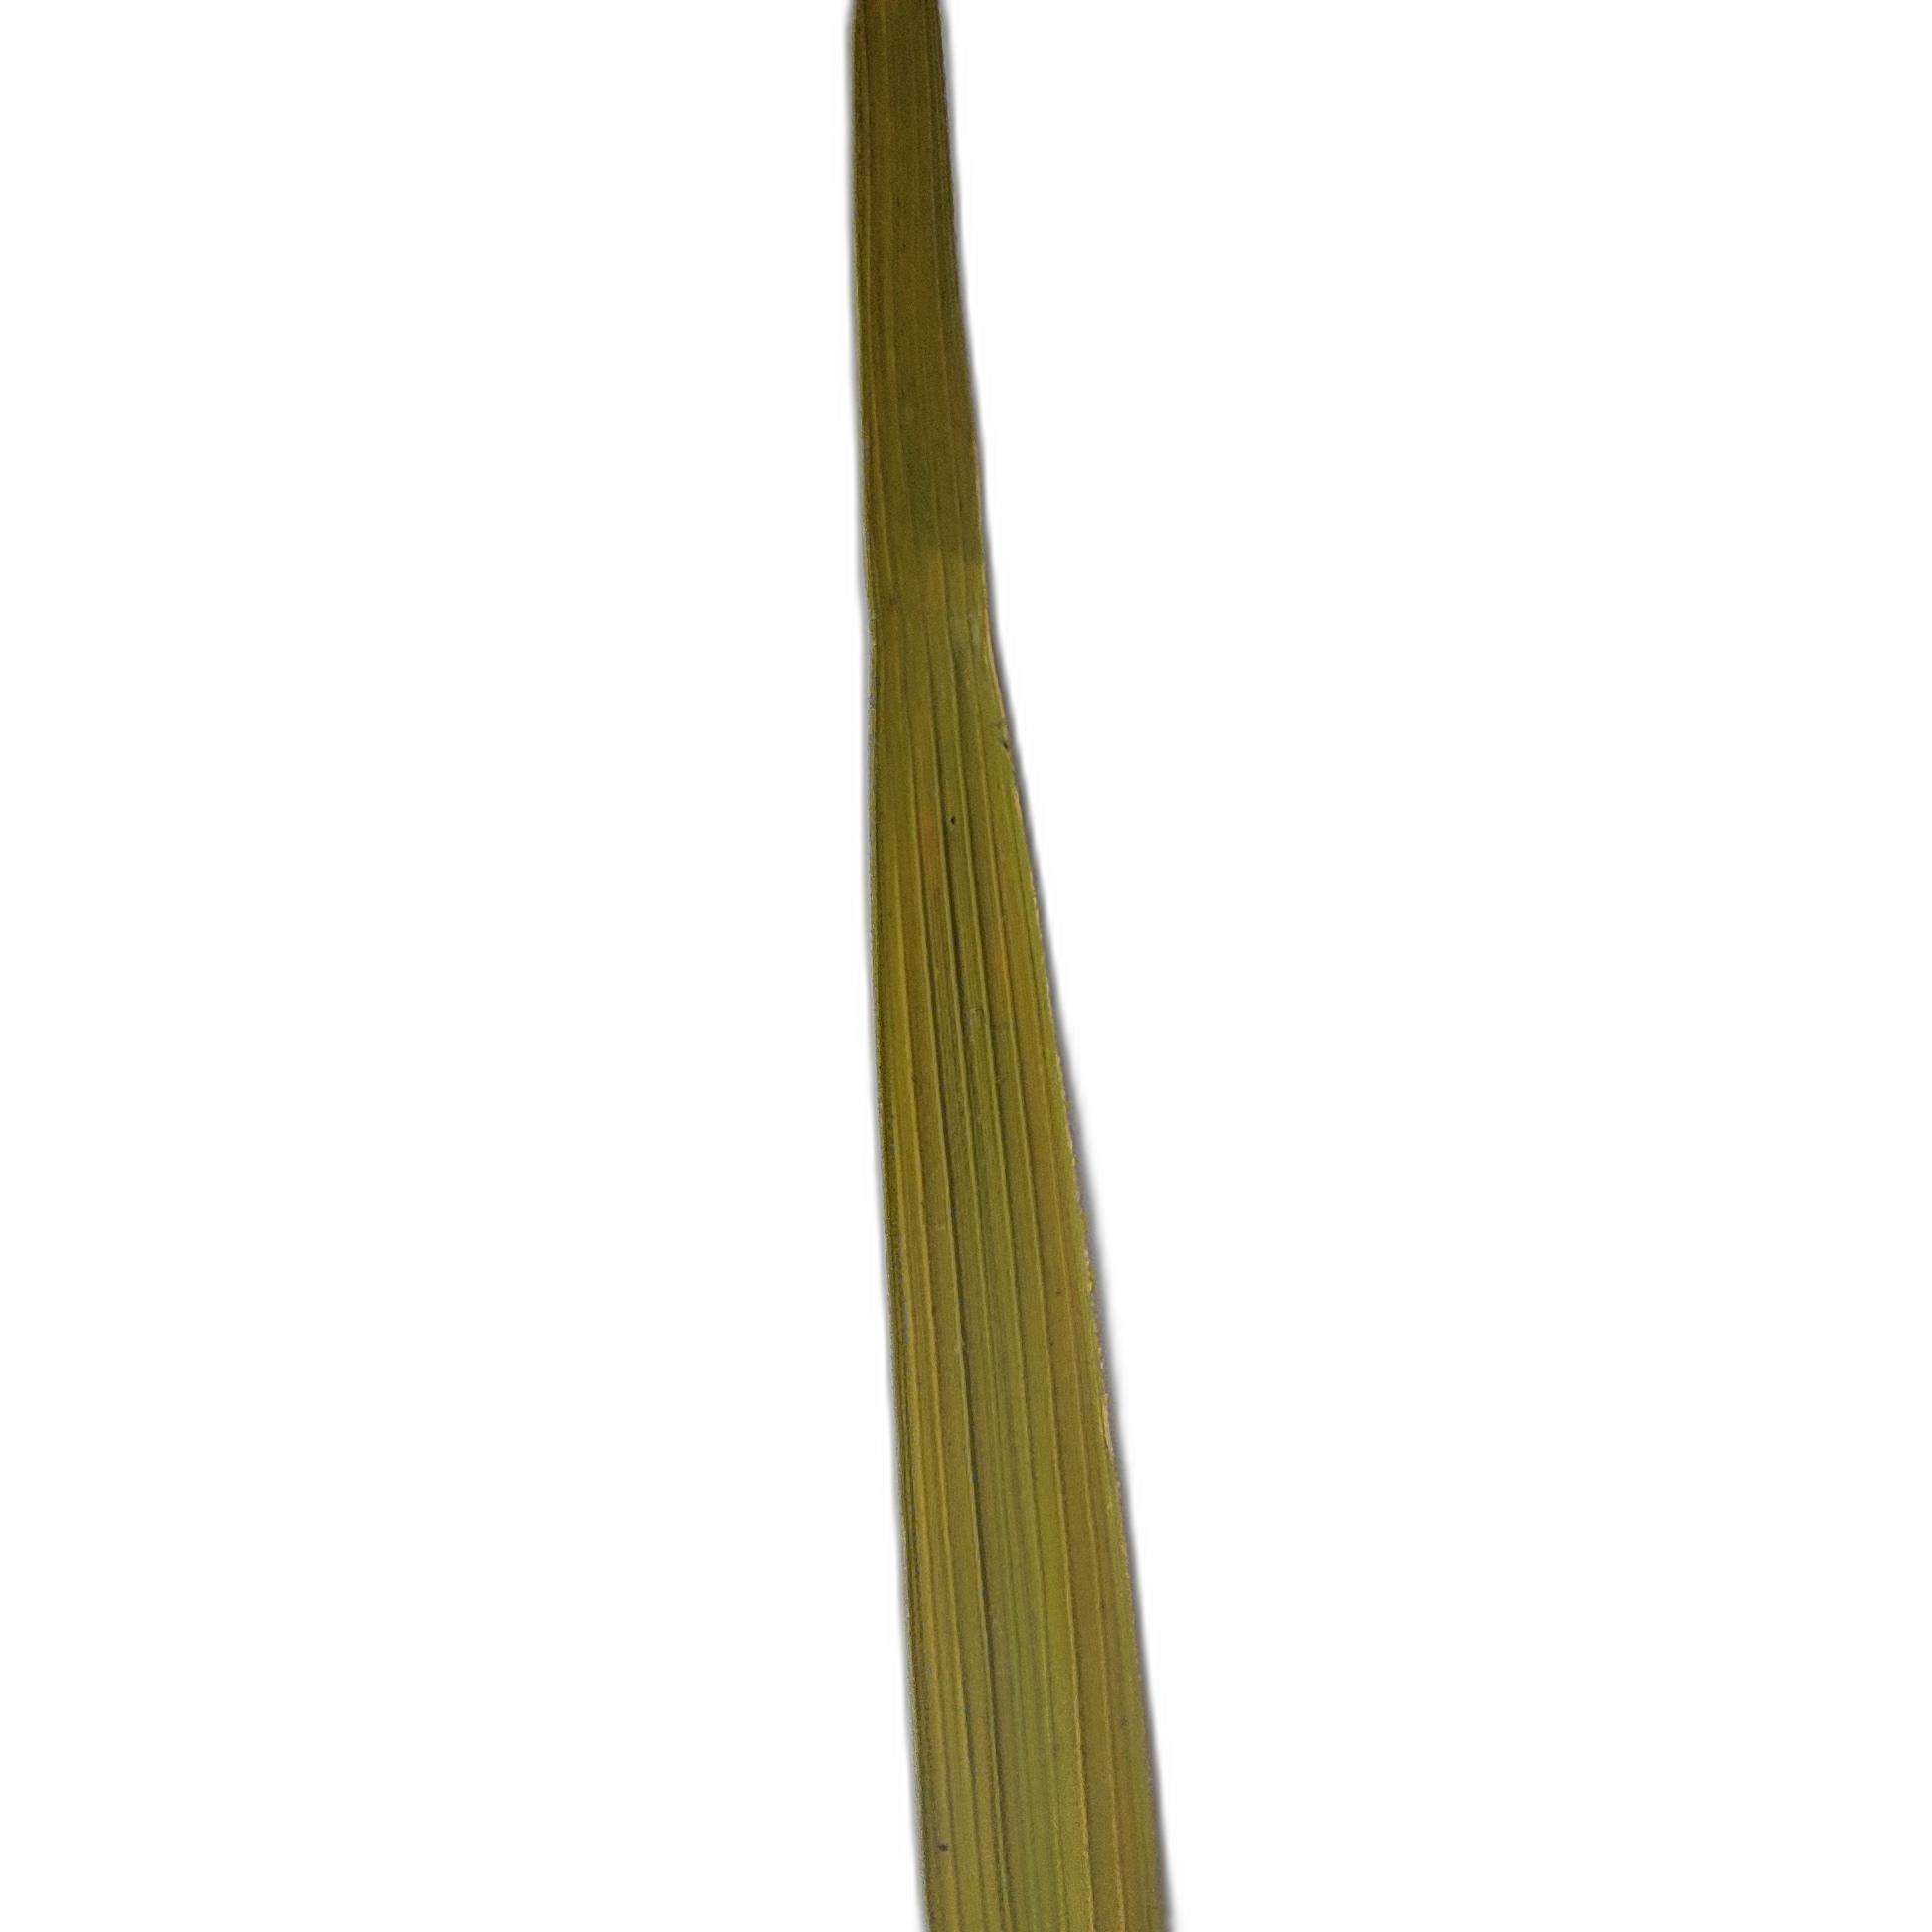
Label: Rice Tungro